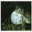
Label: frog